Jesse Lingard

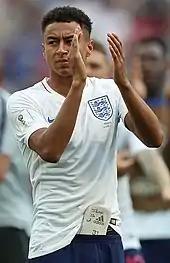
Lingard playing for England at the 2018 FIFA World Cup

After Michael Carrick and Jamie Vardy withdrew through injury, Lingard received his first call-up to the full England squad, for a friendly against France on 17 November 2015. He did not appear in the match.